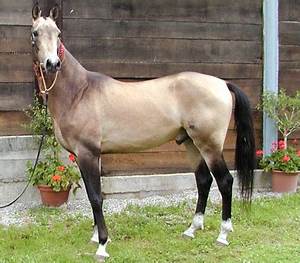
Label: cavallo